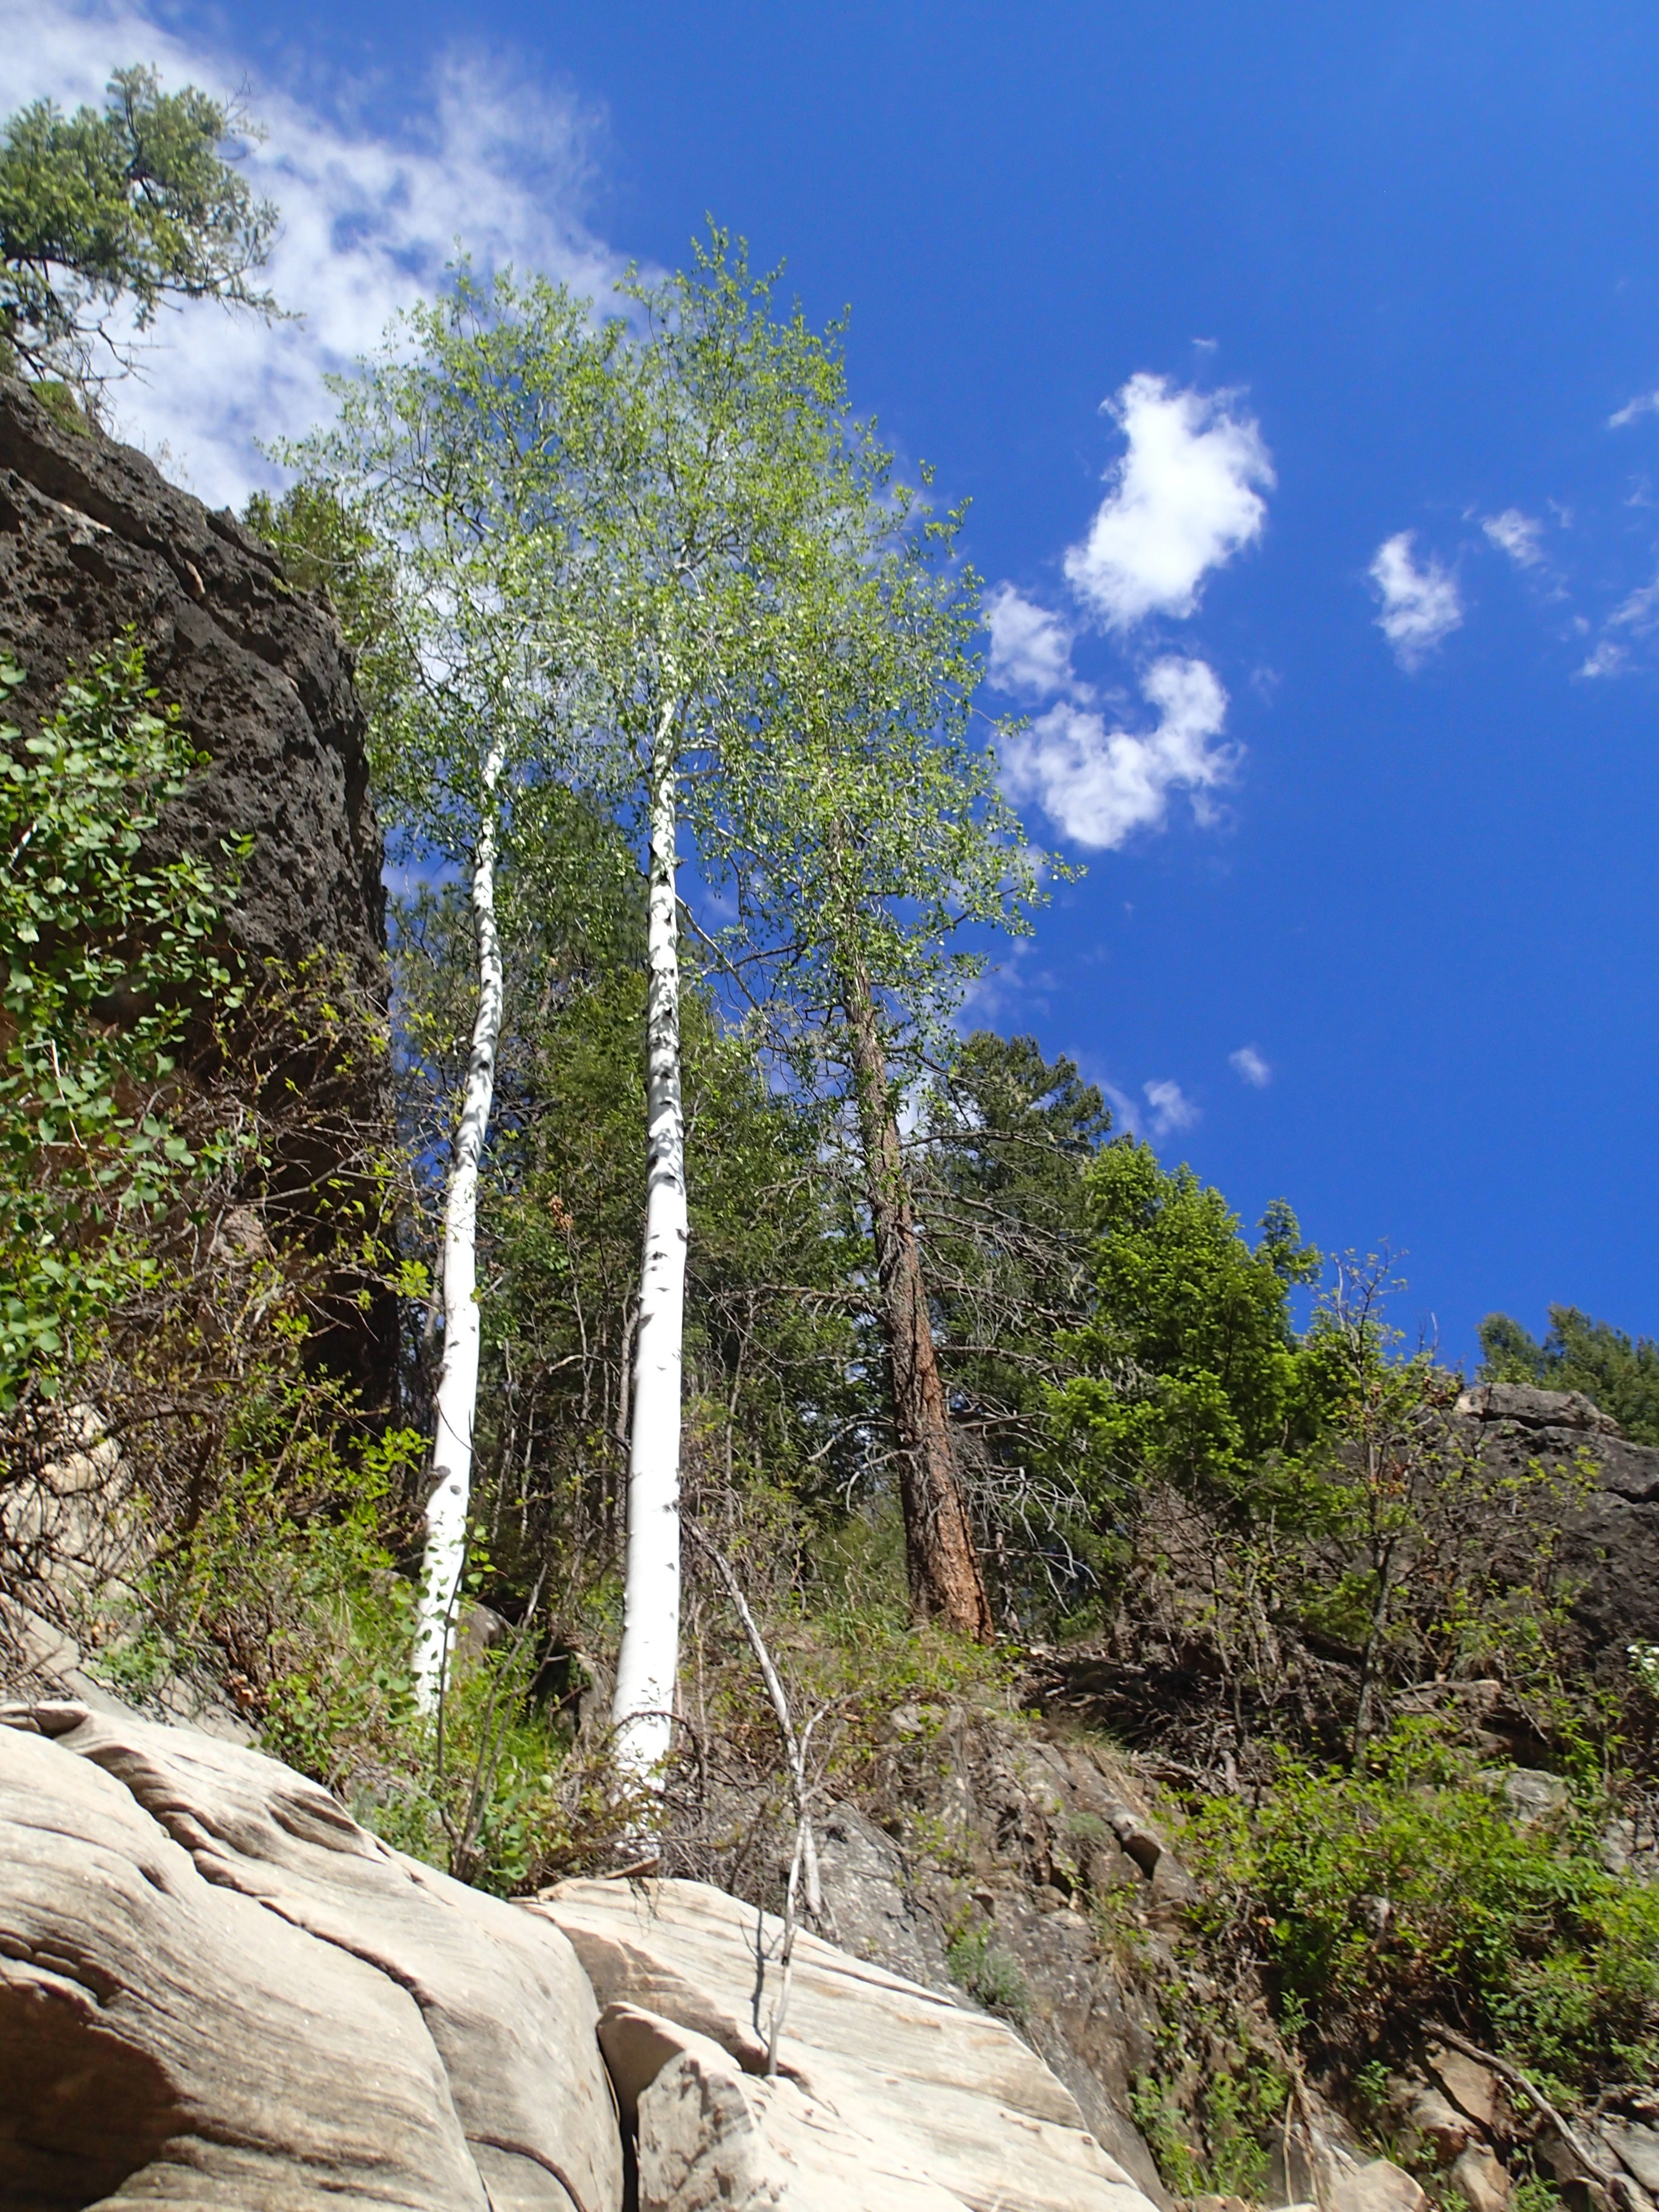
landscape, tree, nature, forest, rock, wilderness, mountain, trail, cliff, kayak, terrain, ridge, ecosystem, natural environment, woody plant